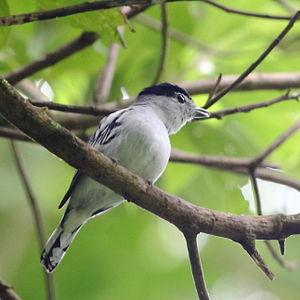
La Bécarde à calotte noire est une espèce de passereaux de la famille des Tityridae.